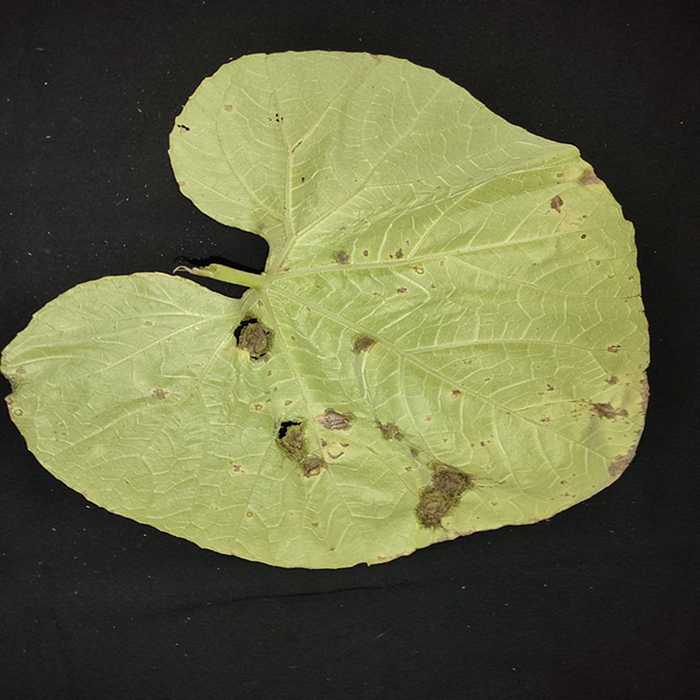
Plant: Bottle gourd
Label: Downey mildew